RAF Andover

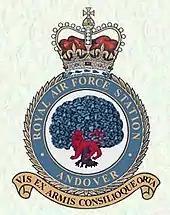
RAF Andover badge

The earliest known human activity on the site of Andover Airfield took place in the Bronze Age, according to archaeological evidence, which has uncovered significant Iron Age and later activity, including Anglo-Saxon and medieval cemeteries. Military activity began with the construction during or shortly after 43 AD of the Portway (called here "Monxton Road"), a Roman road from Silchester (Calleva Atrebatum) to Old Sarum (Sorbiodunum), which just north of the airfield meets at East Anton crossroads the Icknield Way, the Roman road from Winchester (Venta Belgarum) to Mildenhall (Cunetio). The Andover sections of these roads were constructed by the Legio II Augusta.